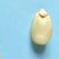
Maize quality: Good